List of places of worship in Arun

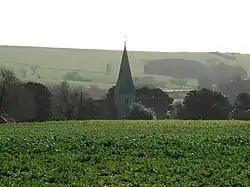
In the rural north of the district, churches such as this one at Patching nestle on the slopes of the South Downs.

The district of Arun, one of seven local government districts in the English county of West Sussex, has 91 current and former places of worship. There are 71 active churches, chapels and meeting rooms and one mosque serving the dense urban development on the English Channel coast and the mostly rural hinterland of ancient towns and villages; a further 21 former places of worship still stand but are no longer in religious use.